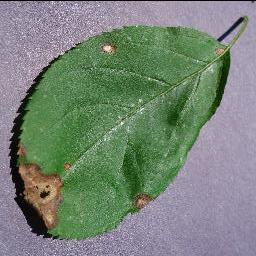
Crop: apple
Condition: black_rot